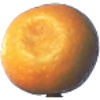
Label: Kumquats 1